Give It All

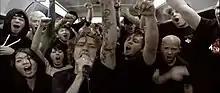
In the music video, Rise Against performs the song inside a crowded subway car.

The accompanying music video was directed by James Cox, and filmed in Chicago. In the video, Rise Against performs inside a subway car on the Chicago "L". Passengers begin boarding the car in large quantities, and engage in a mosh pit, while the band continues to perform. Simultaneously, other passengers leave the car and travel throughout the city at night, vandalizing and defacing billboards and posters with the intention of raising social and political awareness. In the morning, the vandals change into suits, and go to work.